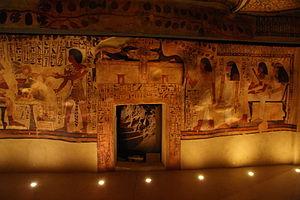
Salle égyptienne du Musée de Tessé au Mans
Le musée de Tessé est le musée des beaux-arts de la ville du Mans. Il propose de nombreuses visites guidées sur divers thèmes et se situe juste en marge du cadre naturel des quinconces des Jacobins et du parc de Tessé.